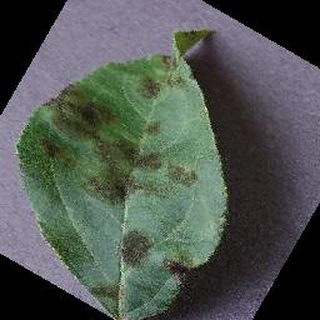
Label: apple_apple_scab